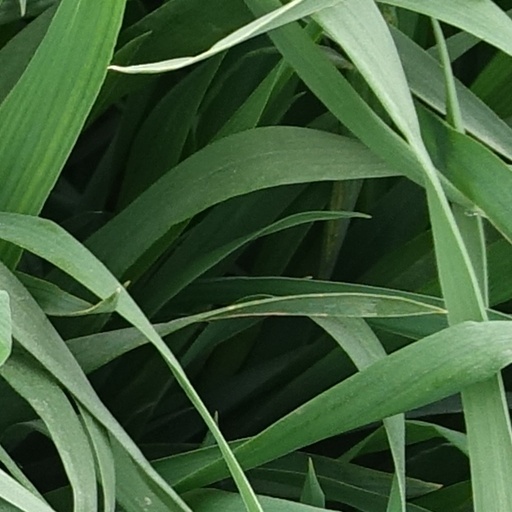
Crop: wheat